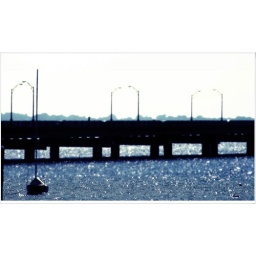
jimmy was working at a house in newport so i walked down the street to find the ocean